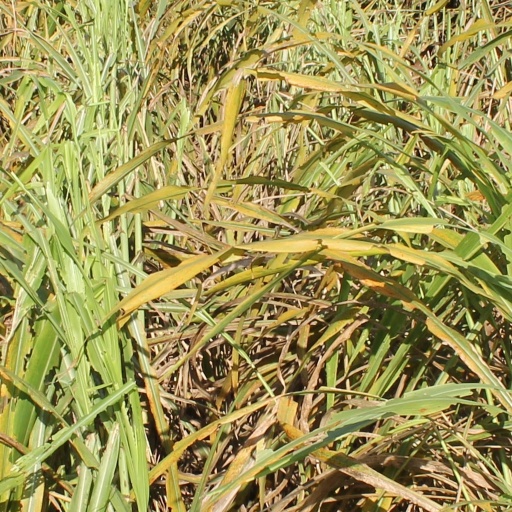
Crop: sorghum